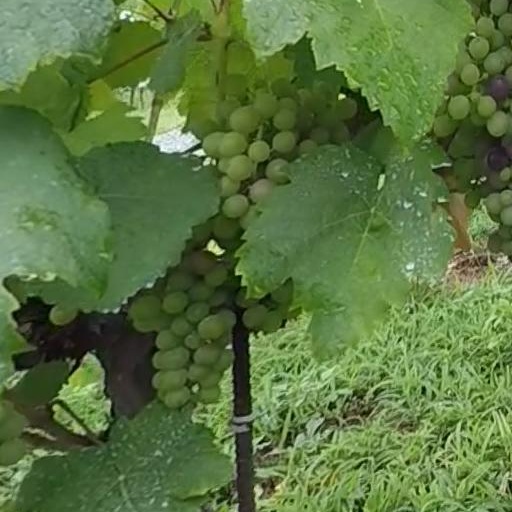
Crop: grape